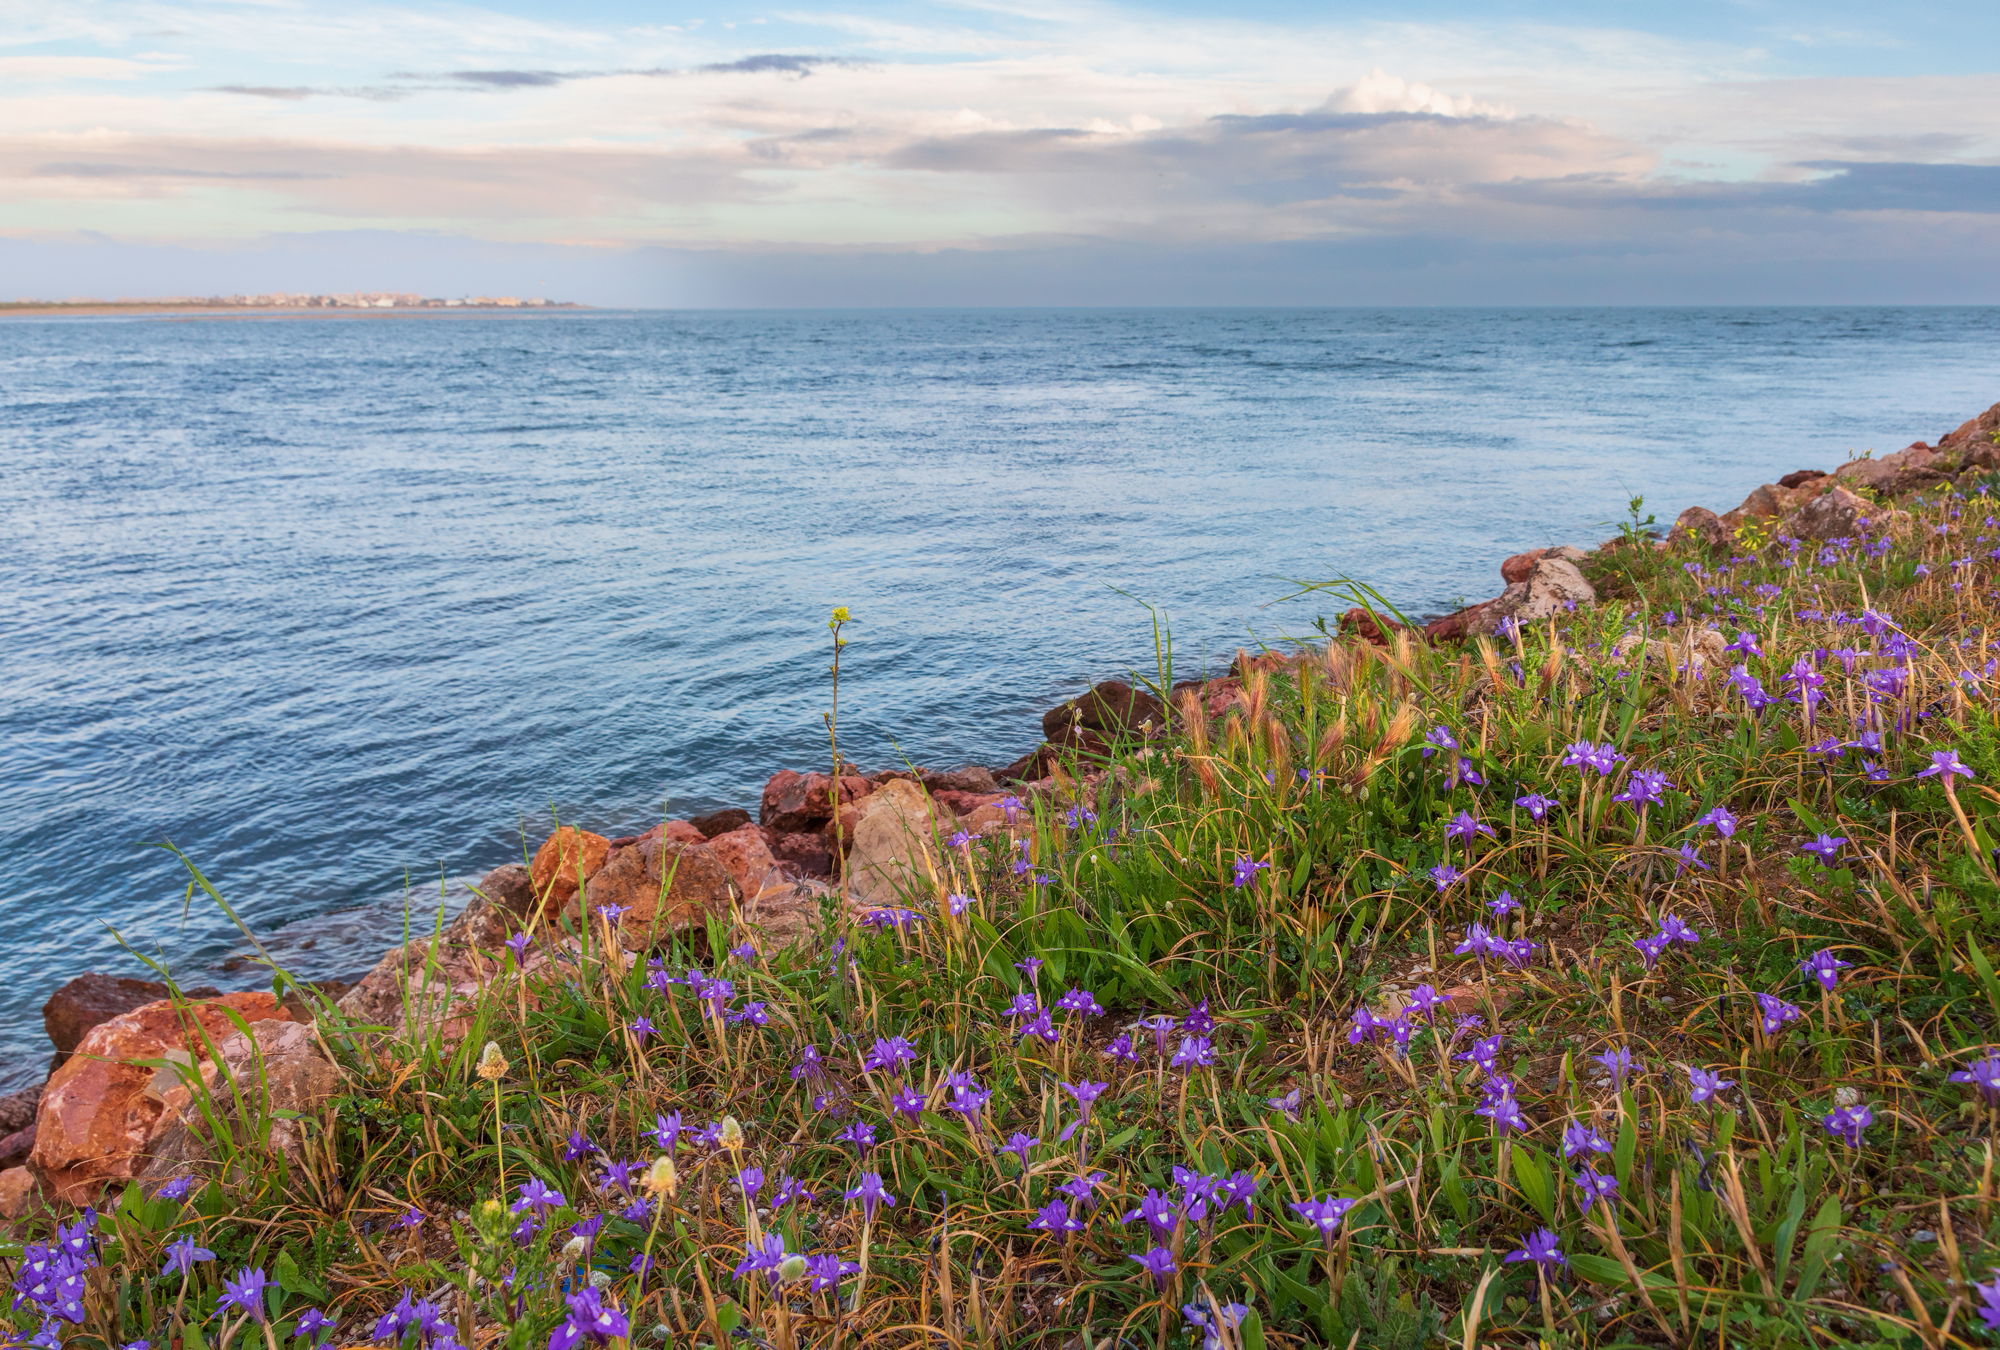
river, flower, cloud, sky, plant, water, azure, natural landscape, People in nature, vegetation, coastal and oceanic landforms, grass, lake, petal, wood, landscape, horizon, meadow, shore, flowering plant, sunrise, grassland, headland, herbaceous plant, coast, wildflower, groundcover, Forb, hill, sunset, shrub, ocean, cape, afterglow, klippe, bay, wind wave, rock, tropics, prairie, evening, sound, cumulus, vacation, sea, dawn, magenta, cliff, inlet, promontory